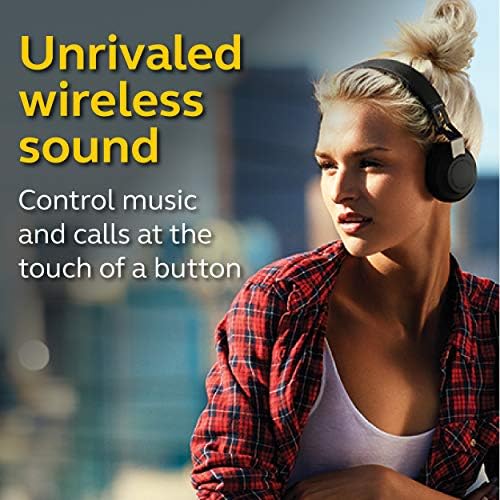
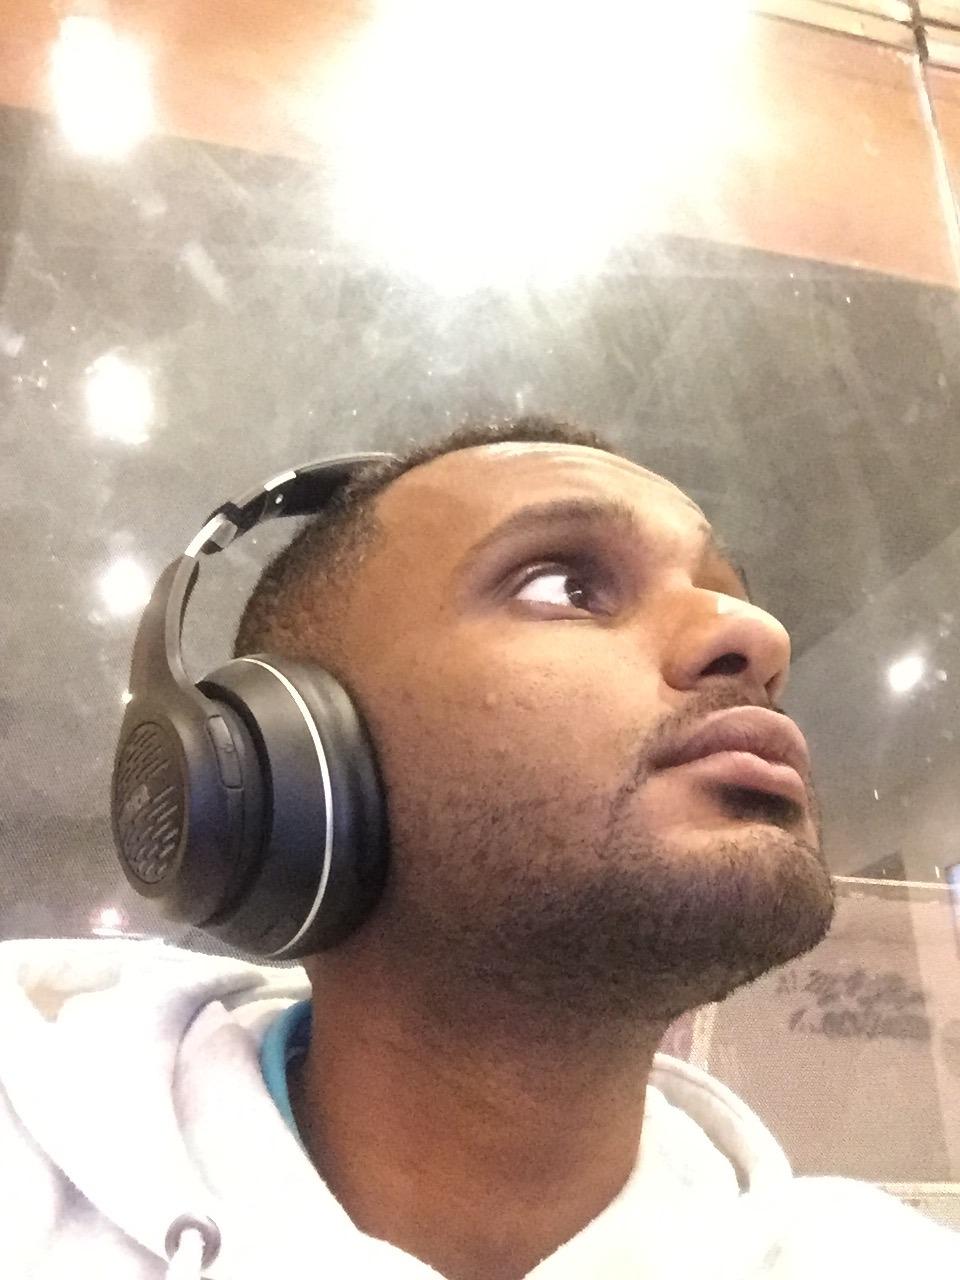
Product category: headphones
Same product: no